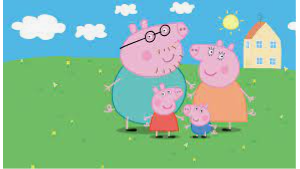
Portrait style: Cartoon Portrait